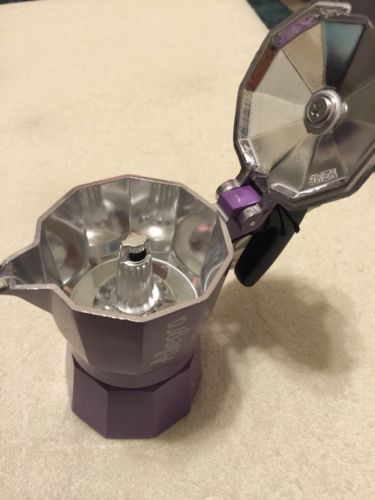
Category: coffee maker